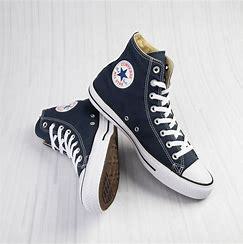
Brand: Converse
Model: Chuck Taylor All Star Hi